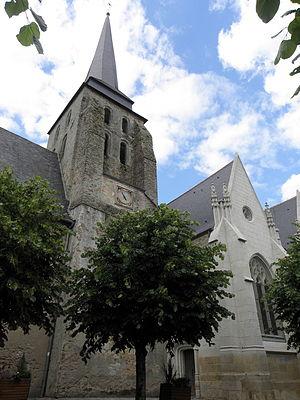
Clocher et chapelle seigneuriale de la collégiale Saint-Cyr et Sainte-Julitte de Jarzé (49). This building is indexed in the Base Mérimée, a database of architectural heritage maintained by the French Ministry of Culture,